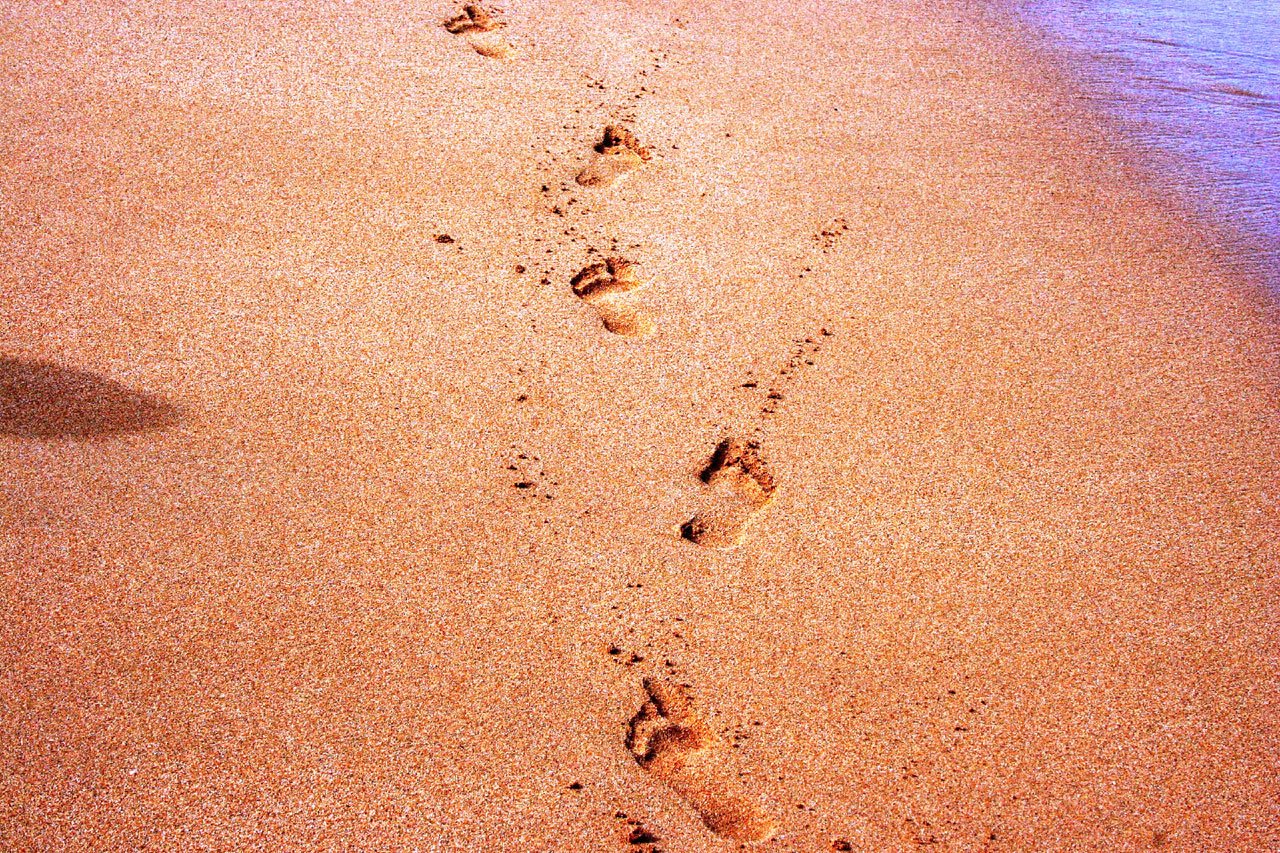
beach, sand, ocean, footprint, soil, hawaii, material, footprints, maui